Three Days to Live

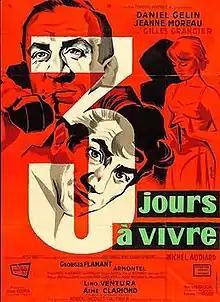

Three Days to Live is a 1957 French crime film directed by Gilles Grangier and starring Daniel Gélin, Jeanne Moreau and Lino Ventura. It was shot at the Saint-Maurice Studios in Paris and on location in Le Havre and Rouen. The film's sets were designed by the art director Roger Briaucourt. It premiered at the Cannes Film Festival in August 1957.